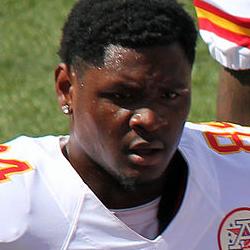
Age: 22